The Burmese Harp

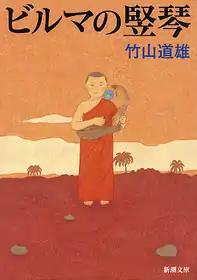
Japanese edition

, also known as Harp of Burma, is a children's novel by Michio Takeyama. It was first published in 1948 and was the basis of two films by Kon Ichikawa – one released in 1956 and a color remake in 1985. Both films were major successes. A translation of the novel into English by Howard Hibbett was published in 1966 by Charles E. Tuttle Company in cooperation with UNESCO.